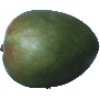
Label: Mango 1